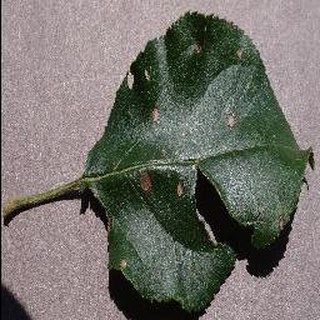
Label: apple_black_rot